Depiction of Jesus

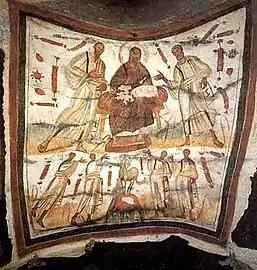
Bearded Jesus between Peter and Paul, Catacombs of Marcellinus and Peter, Rome. Second half of the 4th century. Such works "first present us with the fully formed image of Christ in Majesty that will so dominate Byzantine art." For detail of Christ, see this file.

Initially Jesus was represented indirectly by pictogram symbols such as the ichthys (fish), the peacock, or an anchor (the Labarum or Chi-Rho was a later development). The staurogram seems to have been a very early representation of the crucified Jesus within the sacred texts. Later personified symbols were used, including Jonah, whose three days in the belly of the whale pre-figured the interval between Christ's death and resurrection; Daniel in the lion's den; or Orpheus charming the animals. The image of "The Good Shepherd", a beardless youth in pastoral scenes collecting sheep, was the most common of these images, and was probably not understood as a portrait of the historical Jesus at this period. It continues the classical Kriophoros ("ram-bearer" figure), and in some cases may also represent the Shepherd of Hermas, a popular Christian literary work of the 2nd century.